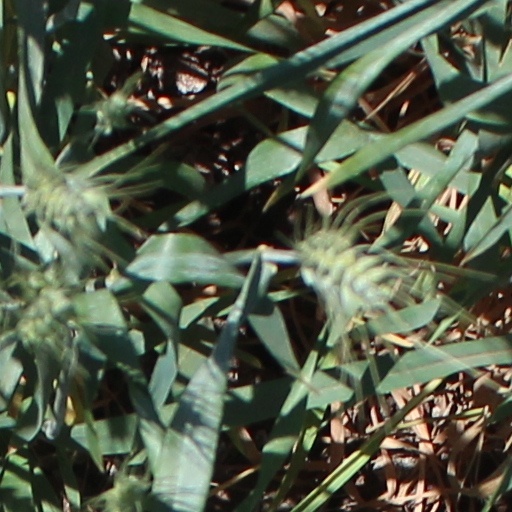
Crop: wheat